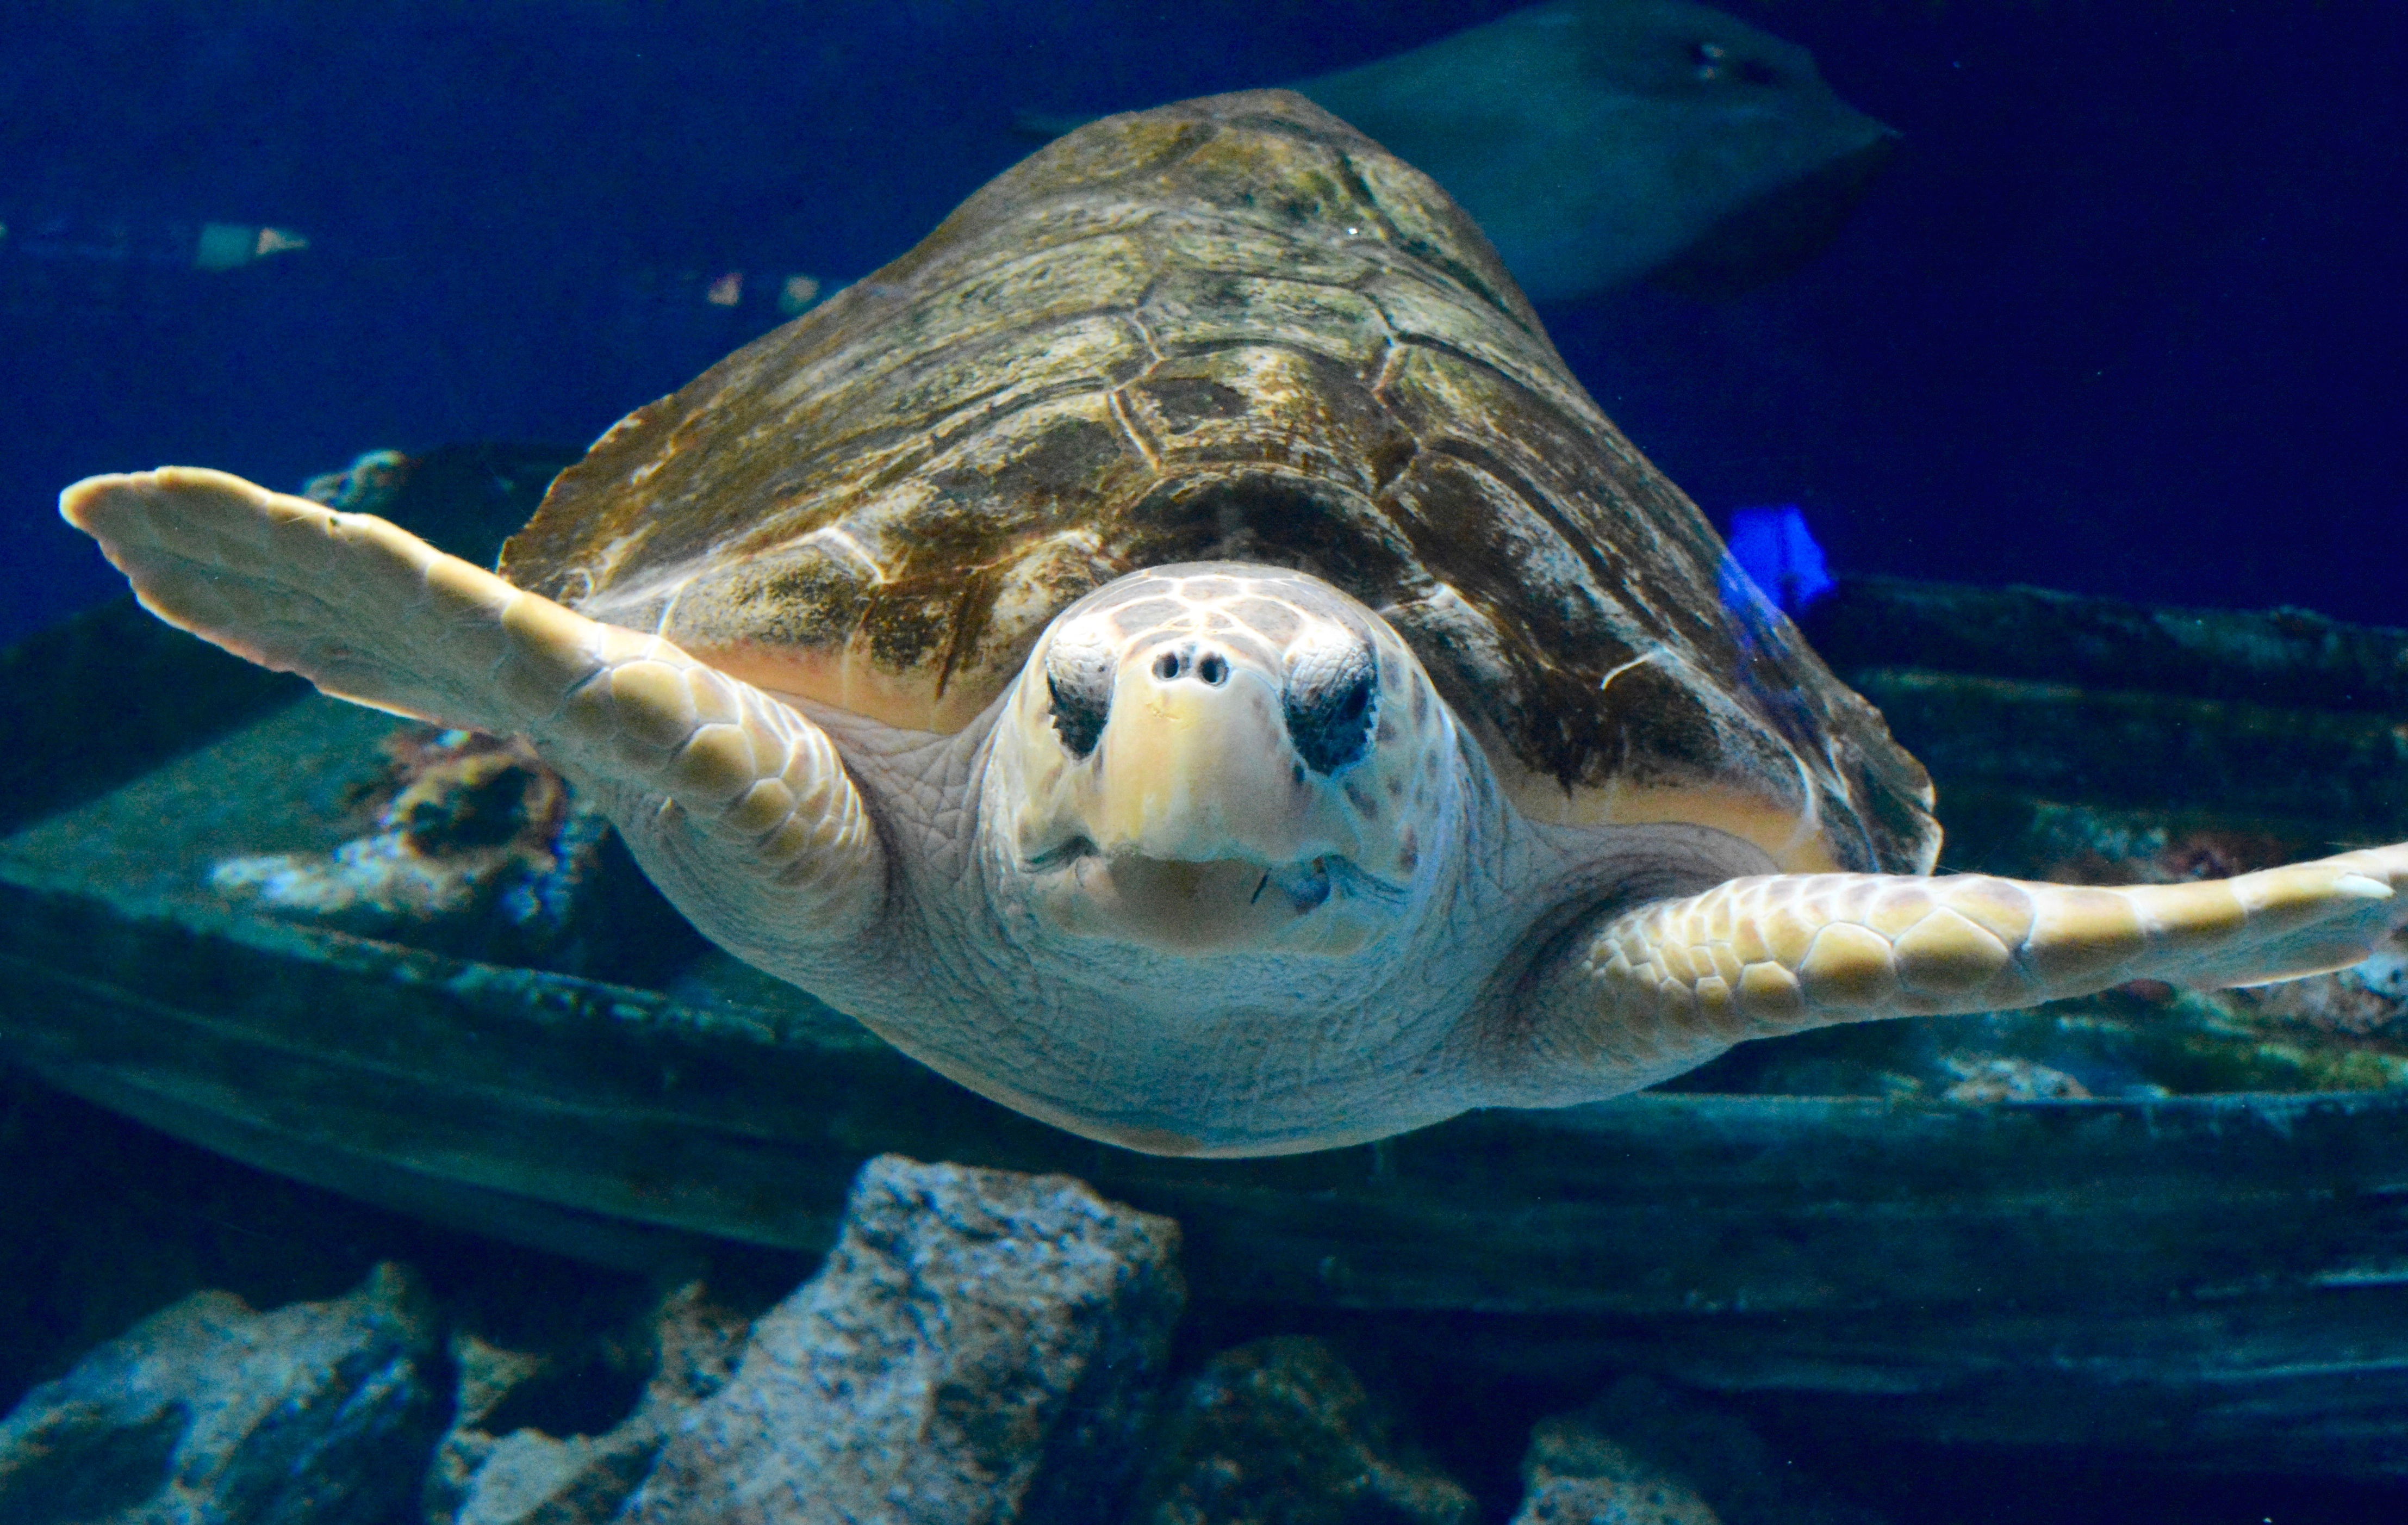
sea, ocean, underwater, biology, turtle, sea turtle, reptile, fauna, reef, vertebrate, loggerhead, marine biology